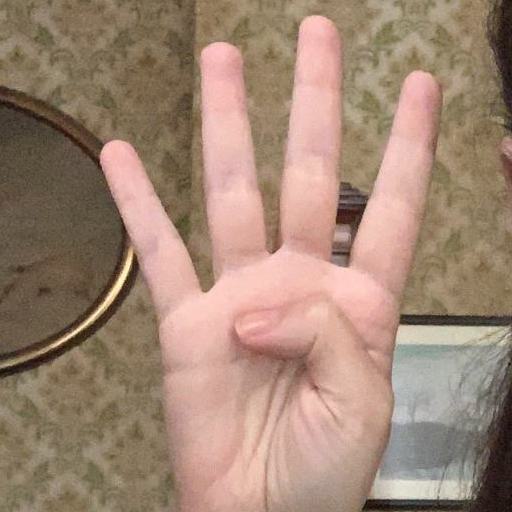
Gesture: four